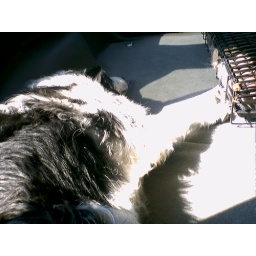
Clancy sleeping in the back of my car on the drive home from Seaside